Archaeology of Northern Europe

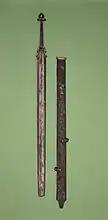

The Iron Age in northern Europe is markedly distinct from the Celtic La Tène culture south of it. The old long-range trading networks south–north between the Mediterranean cultures and Northern Europe had broken down at the end of the Nordic Bronze Age and caused a rapid and deep cultural change in Scandinavia. Bronze, which was an imported alloy, suddenly became very scarce; and iron, which was a local natural resource, slowly became more abundant, as the techniques for extracting, smelting and smithing it were acquired from their Central European Celtic neighbours. Iron was extracted from bog iron in peat bogs, and the first iron objects to be fabricated were needles and edged tools such as swords and sickles. The rise of iron use in Scandinavia was slow: bog ore was only abundant in southwestern Jutland and it was not until 200–100 BC that iron-working techniques were generally mastered and a productive smithing industry had evolved in the larger settlements. Iron products were also known in Scandinavia during the Bronze Age, but they were a scarce imported material. Similarly, imported bronze continued to be used during the Iron Age in Scandinavia, but it was now much scarcer and mostly used for decoration.